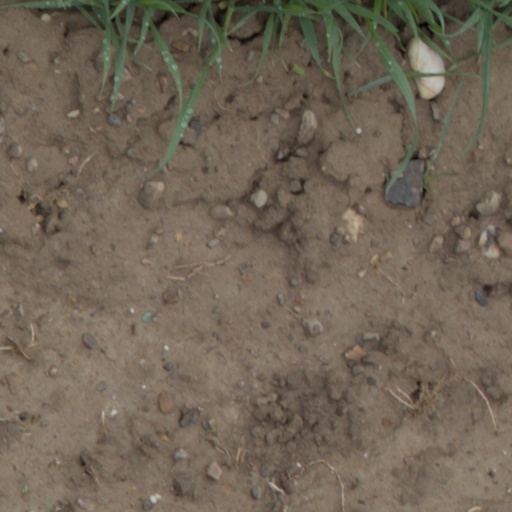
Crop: wheat